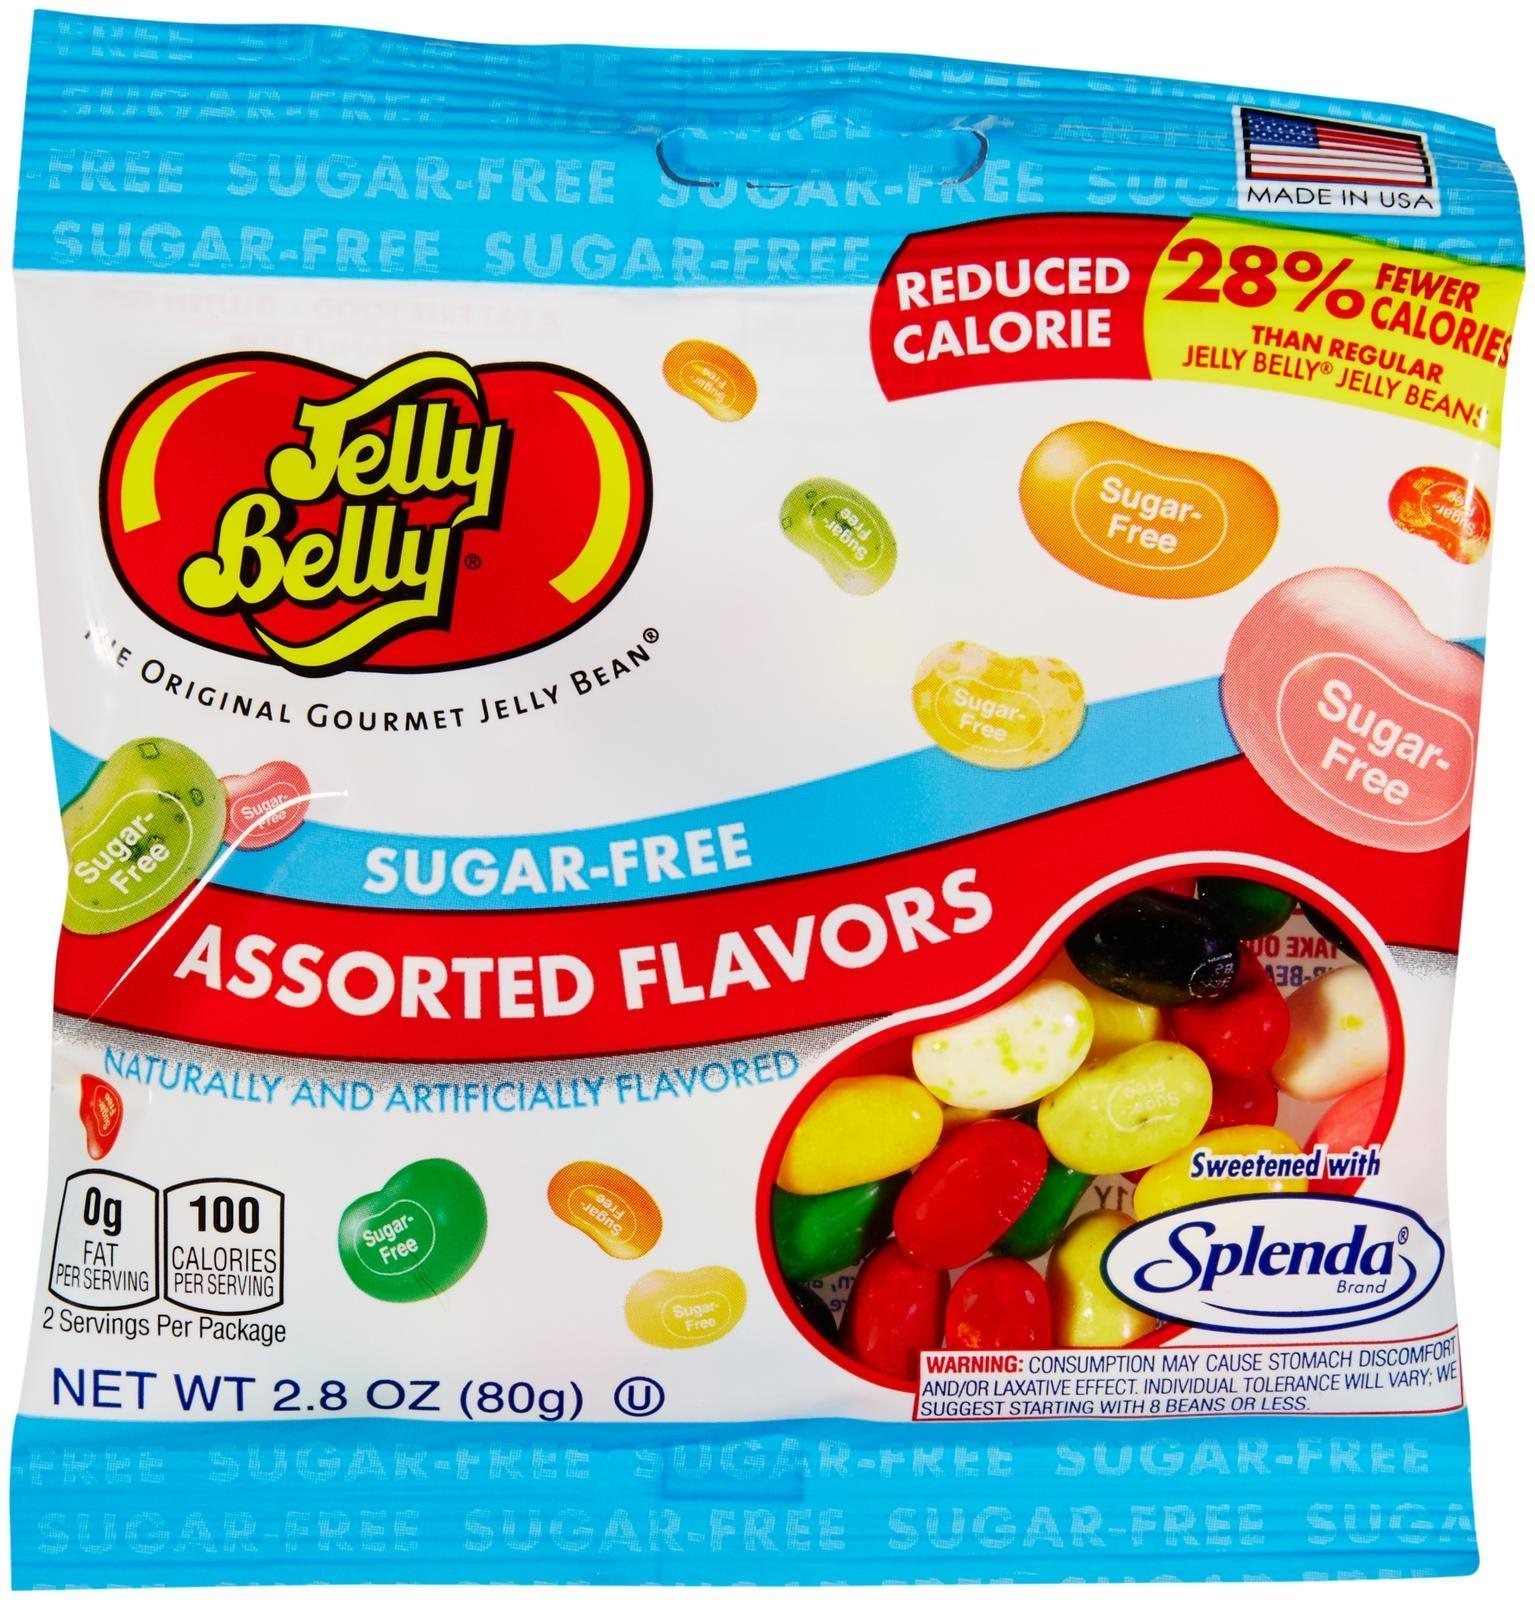
Item Name: Sugar-Free Jelly Belly Jelly Beans - Genuine, Official, Straight from the Source, 2.8 Ounce (Pack of 12)
Bullet Point 1: This is a 12 count case of 2.8 oz bags filled with fresh-from-the-factory Sugar-Free Jelly Bean goodness!
Bullet Point 2: Made with the right ingredients for true, classic Jelly Belly flavors without the sugar
Bullet Point 3: Peanut-free, OU Kosher, Fat-free, Gluten-free and Dairy-free
Bullet Point 4: These are perfect for travel, or for packing into purses, lunches or backpacks
Bullet Point 5: Country string: united-states-of-america
Value: 33.6
Unit: Ounce

Price: 4.735